The Red Tour

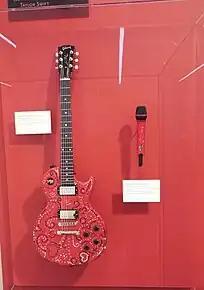
Swift's Les Paul guitar from the tour, on display at the Musical Instrument Museum of Phoenix

There were 73 musical instruments used in the tour, 13 of which were Swift's. Eighth Day Sound Systems provided the sound system and equipment for the Red Tour, which used three DiGiCo SD7 digital mixing consoles and a d&b audiotechnik speaker system from JPJ Audio. David Payne, a sound engineer who had worked with Swift for over four and a half years, chose the SD7 mixing console because of its layout, quality, and ability to handle sound effects and integrate with the SoundGrid wave bundling system. Every member onstage had a separate in-ear monitor, except for the dancers who shared one ear mix. The tour carried an additional spare room with 8 d&b audiotechnik M4 monitoring speakers for the opening act and special guests duetting with Swift. The sound team worked with about 96 input channels from the stage (mostly from wireless microphones and instruments) plus 12 audience microphones arranged around the performance venue for the Pro Tools recording tool. Swift used four separate microphones at different times.